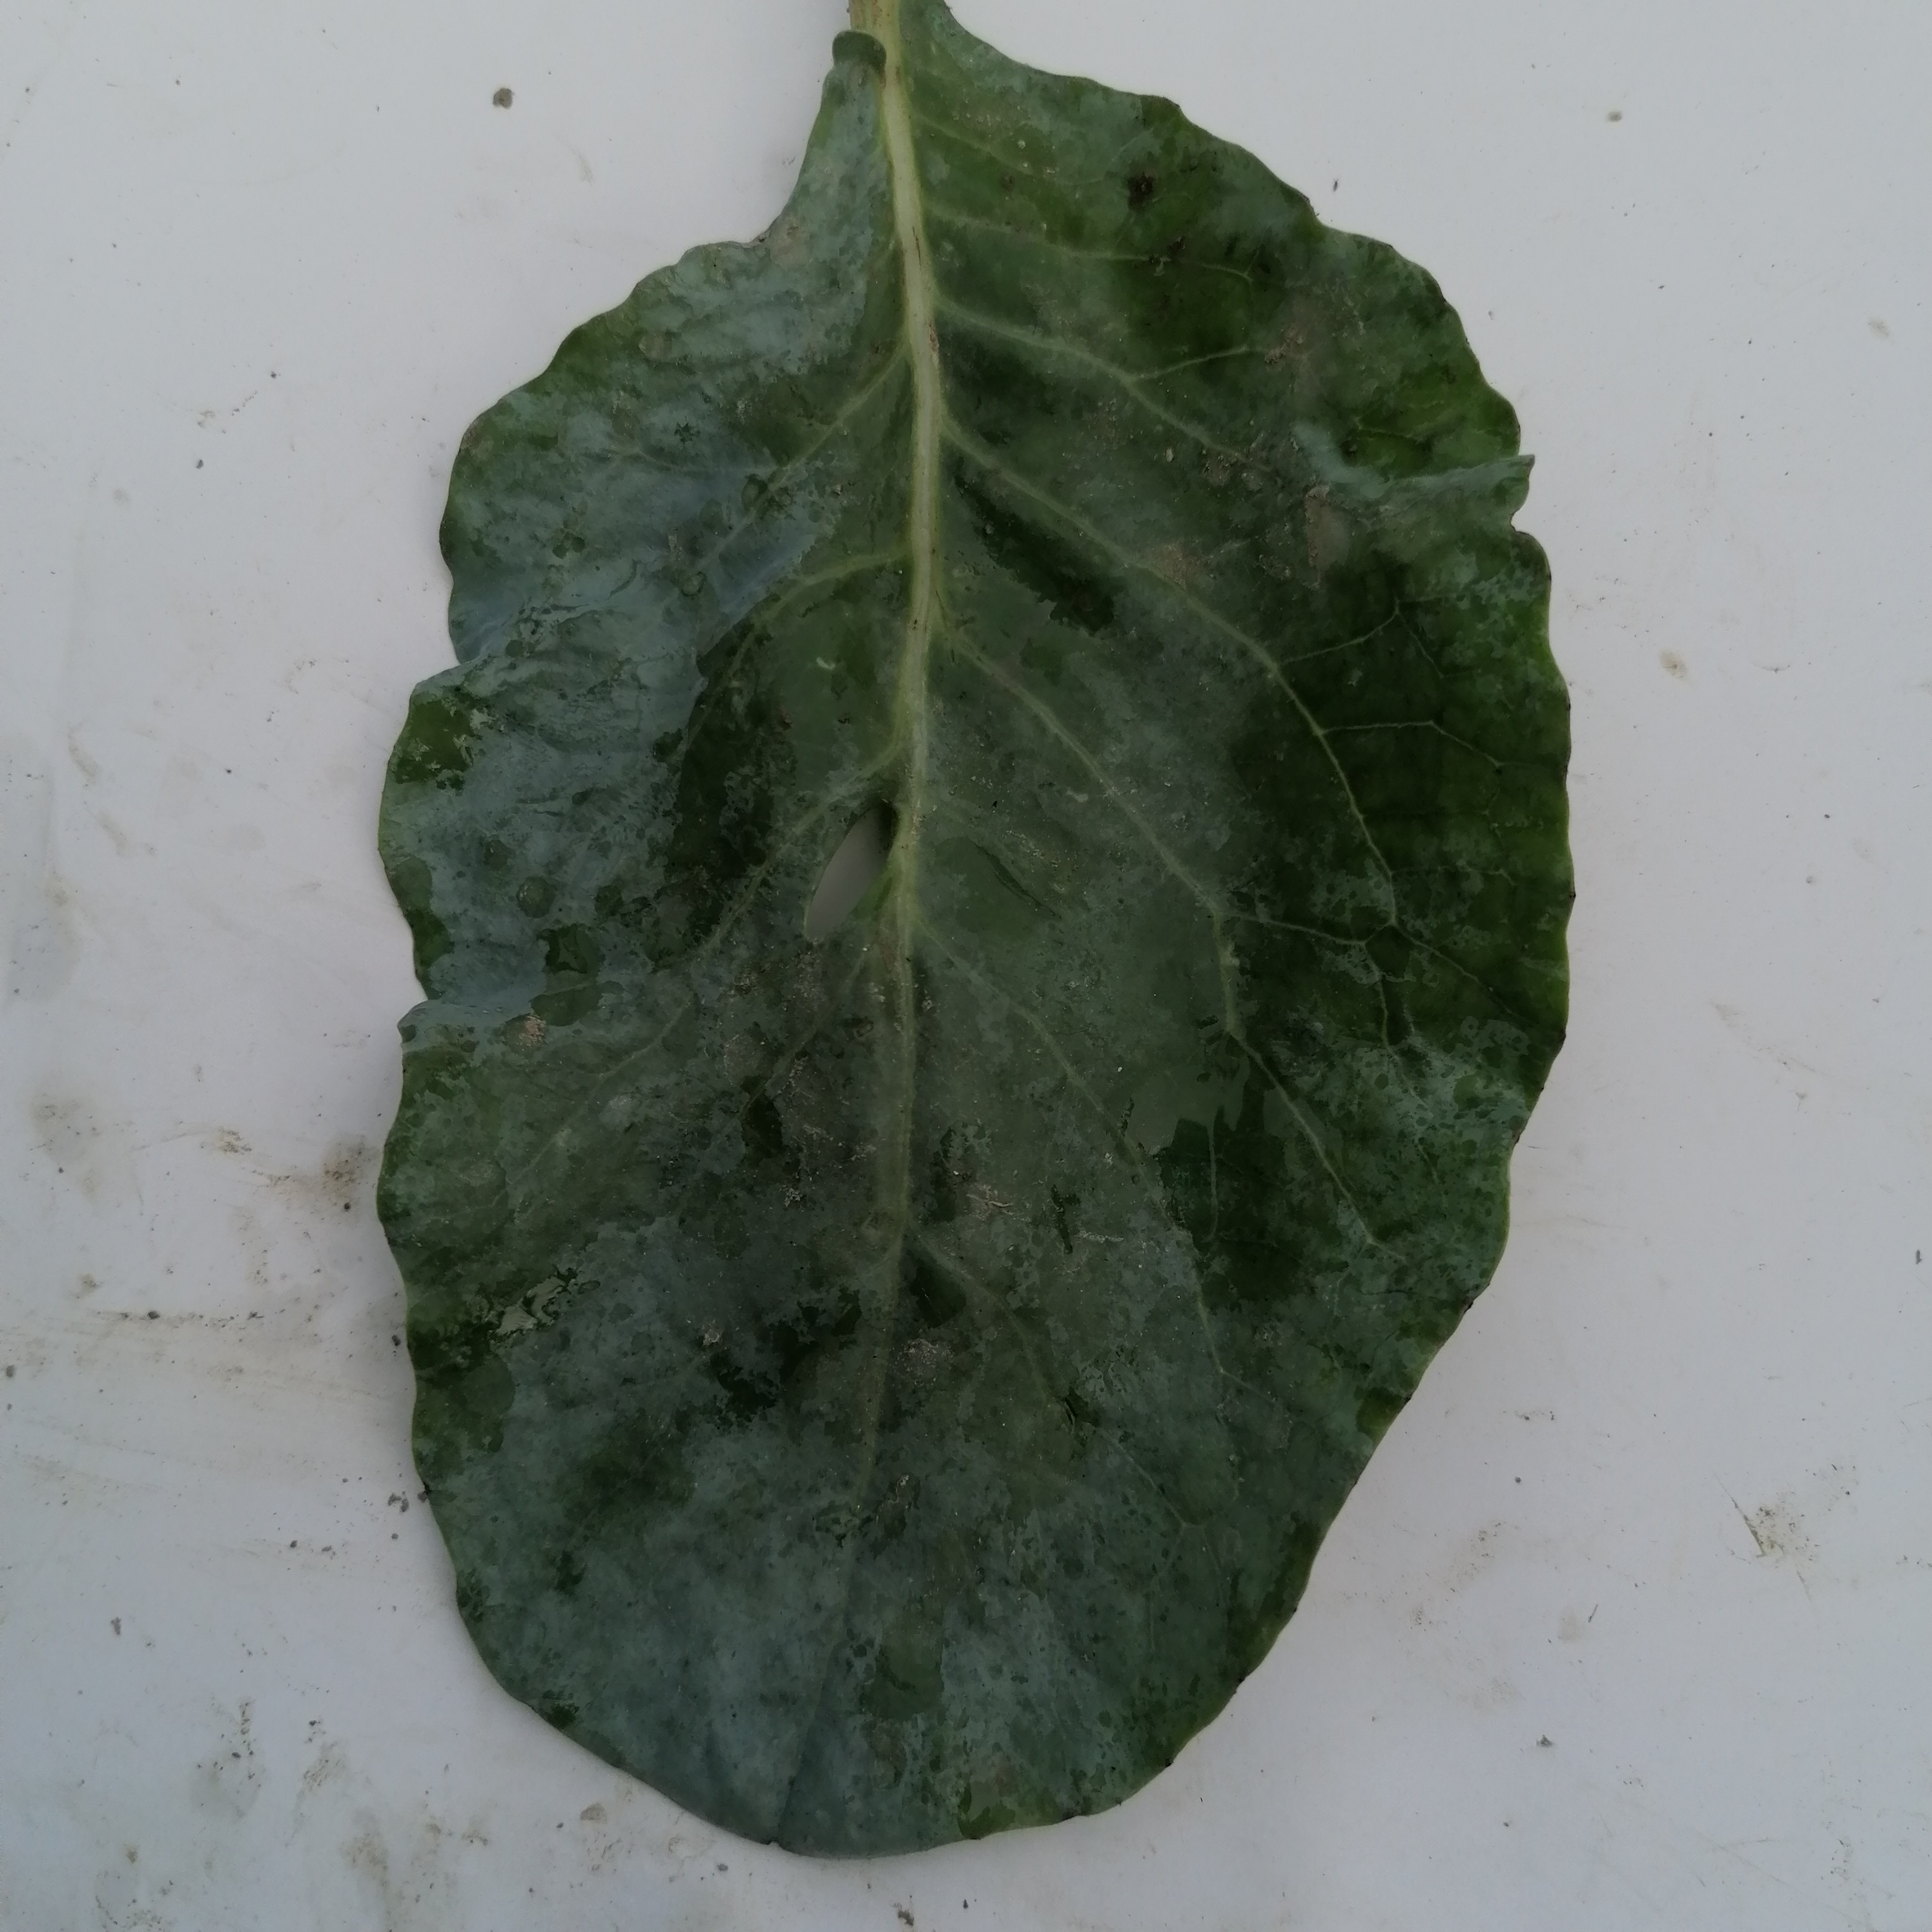
Label: Healthy